Attakathi

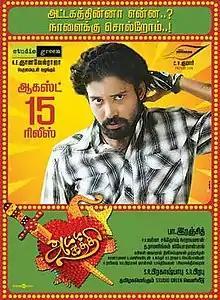
Theatrical release poster

Attakathi is a 2012 Indian Tamil-language romantic comedy film written and directed by Pa. Ranjith and produced by C. V. Kumar under Thirukumaran Entertainment, starring Dinesh, Nandita Swetha and Aishwarya Rajesh. The film revolves around Dinakaran (Dinesh) and his relationships during his school and college life.